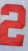
Number: 2